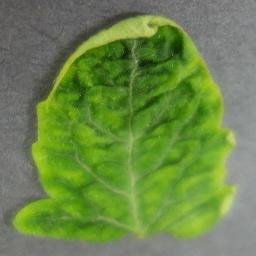
Label: Tomato___Tomato_Yellow_Leaf_Curl_Virus